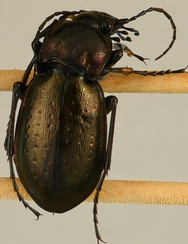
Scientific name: Carabus nemoralis
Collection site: Treehaven Site (TREE), plot TREE_006